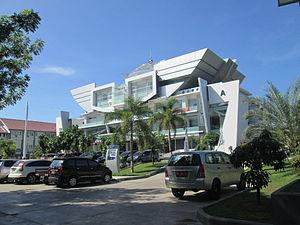
Banda Aceh est la capitale de la province indonésienne d'Aceh. Elle est située sur la plaine côtière de la pointe nord de Sumatra, à l'embouchure de la rivière Aceh. La ville a le statut de kota. Sa population était de 220 433 habitants en 2010.